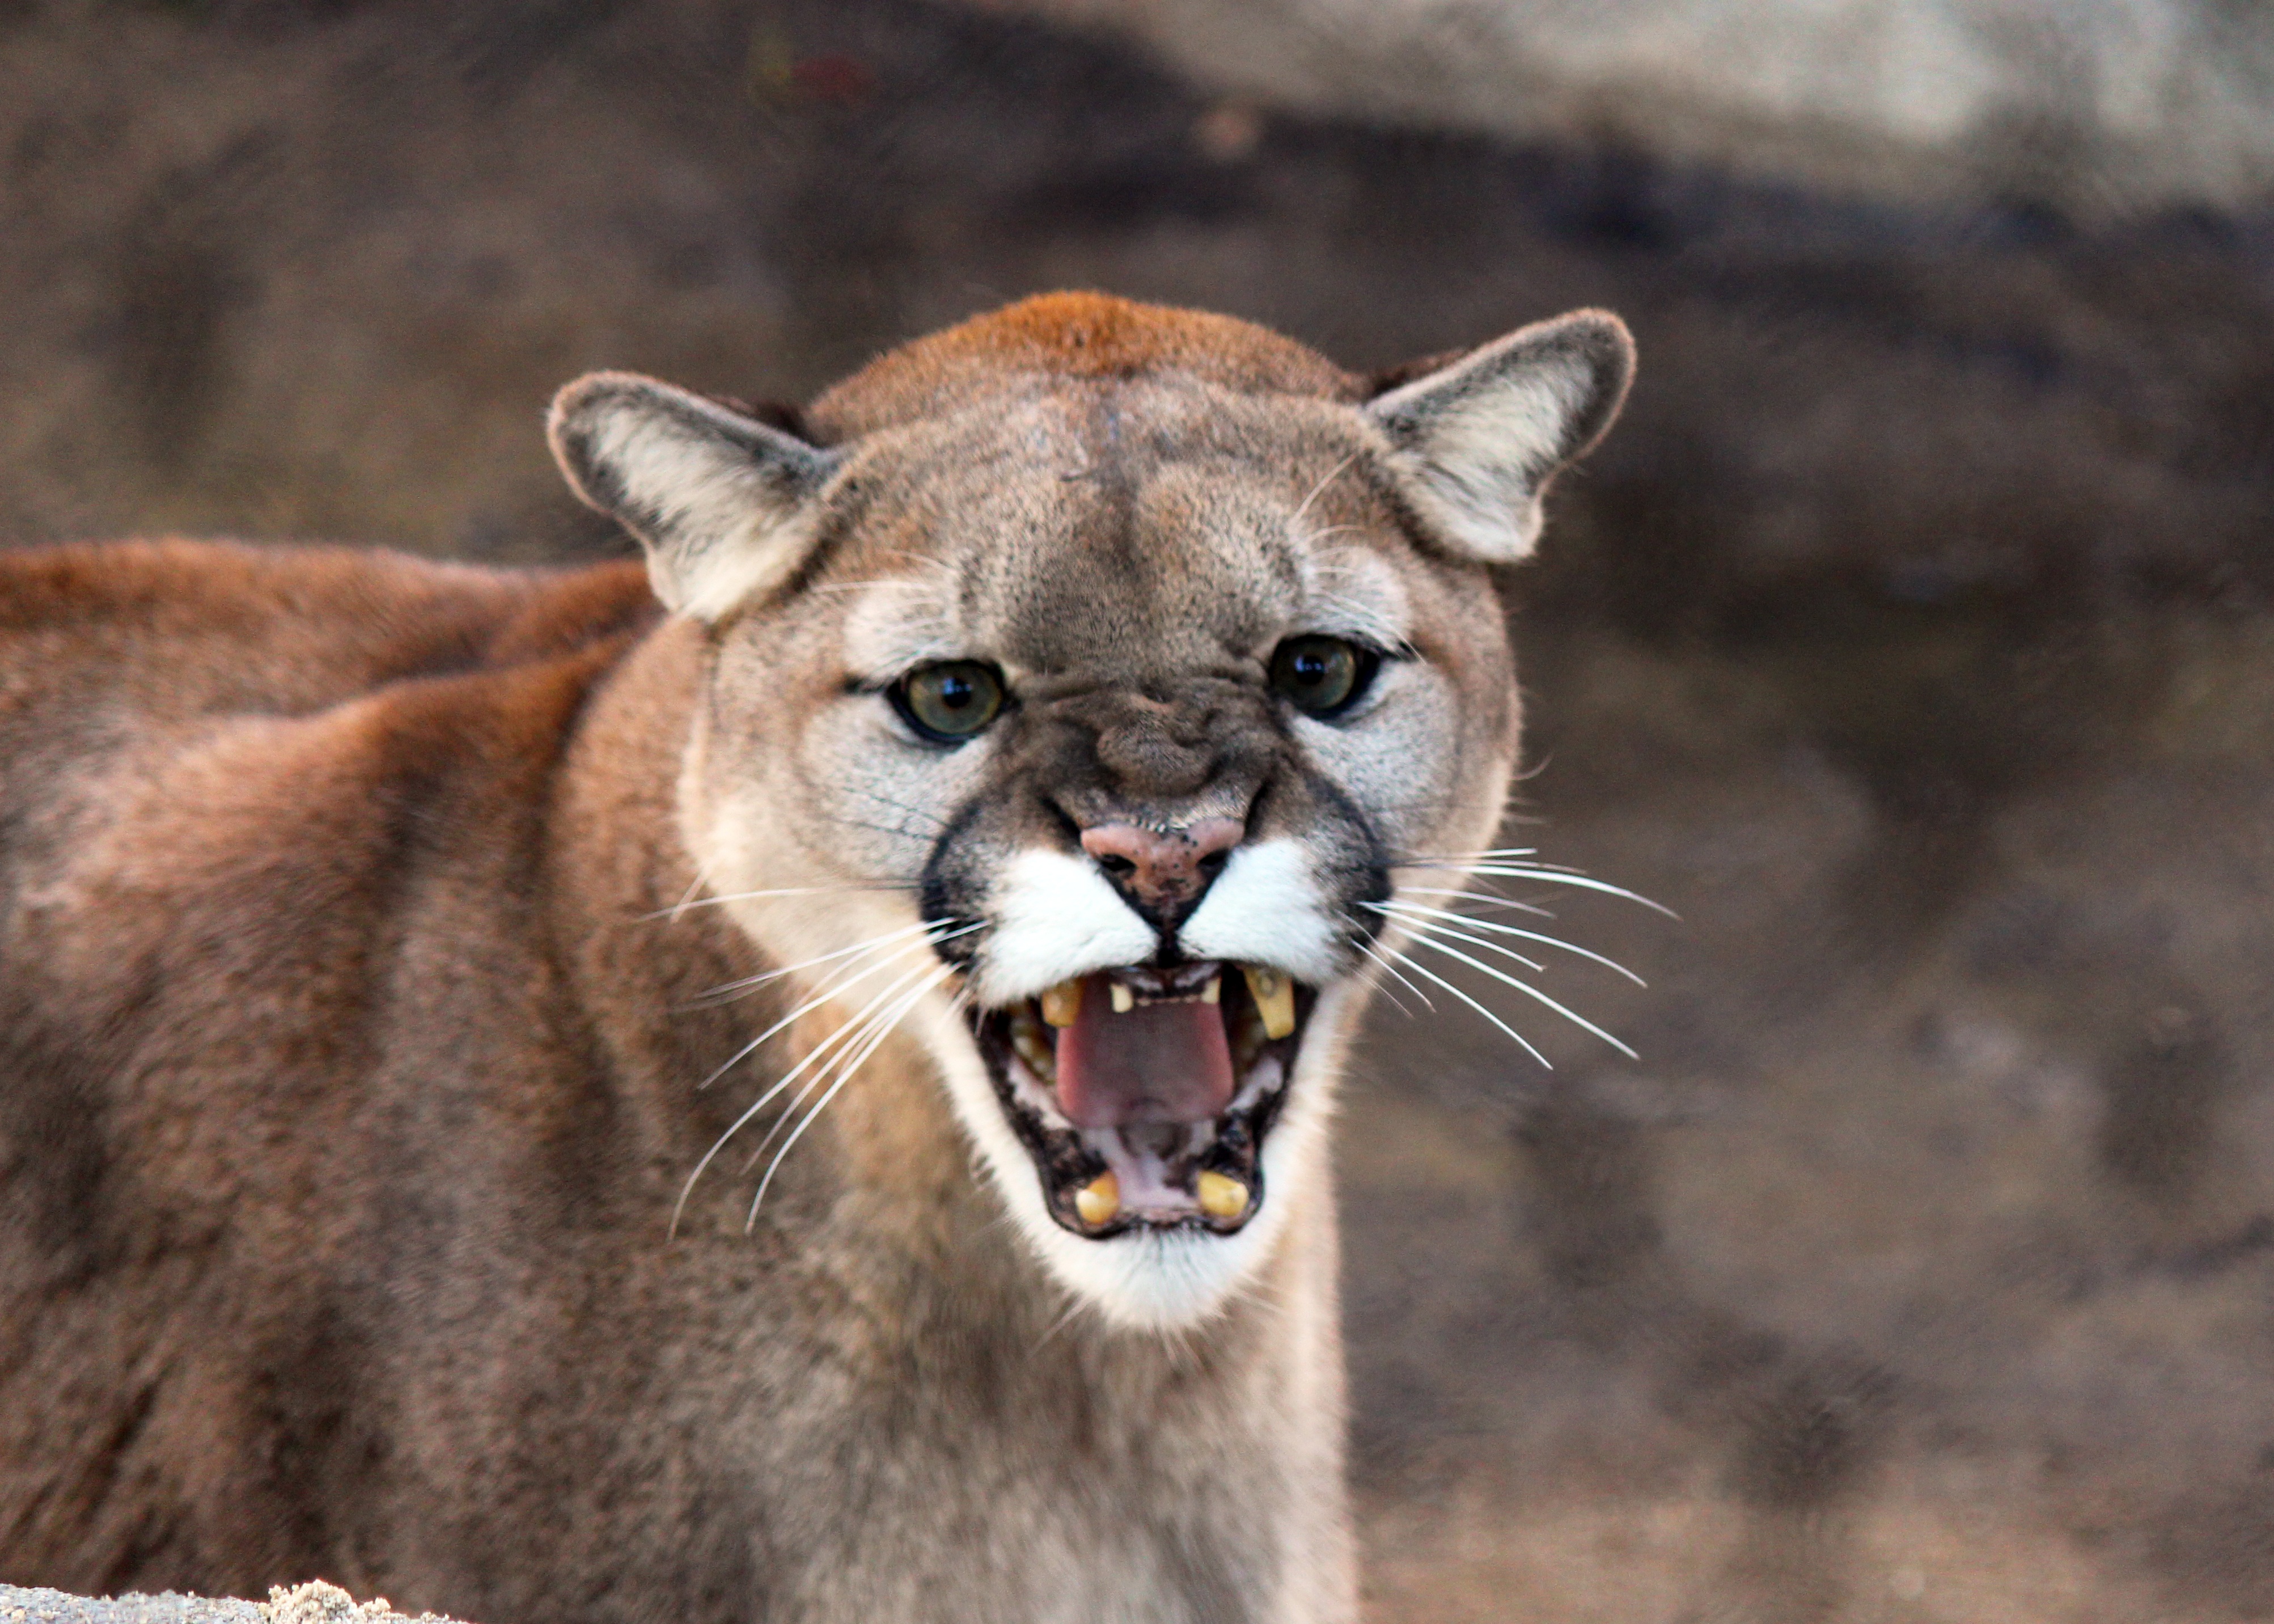
animal, wildlife, cat, mammal, fauna, whiskers, vertebrate, wildcat, cougar, puma, wild cat, small to medium sized cats, cat like mammal